Vaandu

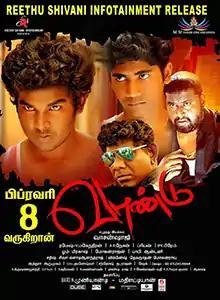
Theatrical release poster

Vandu is a 2019 Indian action drama film directed by debutante Vashan Shaji and starring newcomers Chinu, SR Guna, Shigaa and Allwin with Sai Dheena in a negative role.